Salt (chemistry)

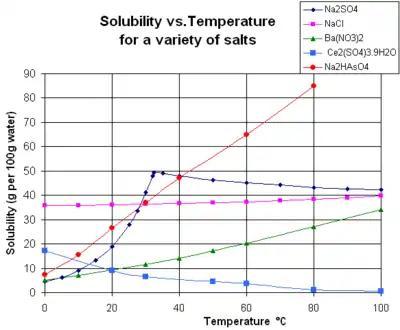
The aqueous solubility of a variety of salts as a function of temperature. Some compounds exhibiting unusual solubility behavior have been included.

When simple salts dissolve, they dissociate into individual ions, which are solvated and dispersed throughout the resulting solution. Salts do not exist in solution. In contrast, molecular compounds, which includes most organic compounds, remain intact in solution.